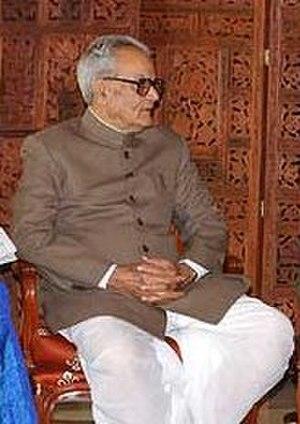
Le vice-président de l'Inde est le second personnage de l'État en Inde après le président. Il exerce les fonctions du président en cas de vacance et jusqu'à ce qu'un nouveau président soit élu ou en cas d'incapacité temporaire, jusqu'à la fin de l'incapacité. En outre, le vice-président est ex officio président de la Rajya Sabha, la chambre haute du Parlement indien.